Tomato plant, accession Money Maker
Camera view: bottom (45 deg); turntable rotation: 0 degrees
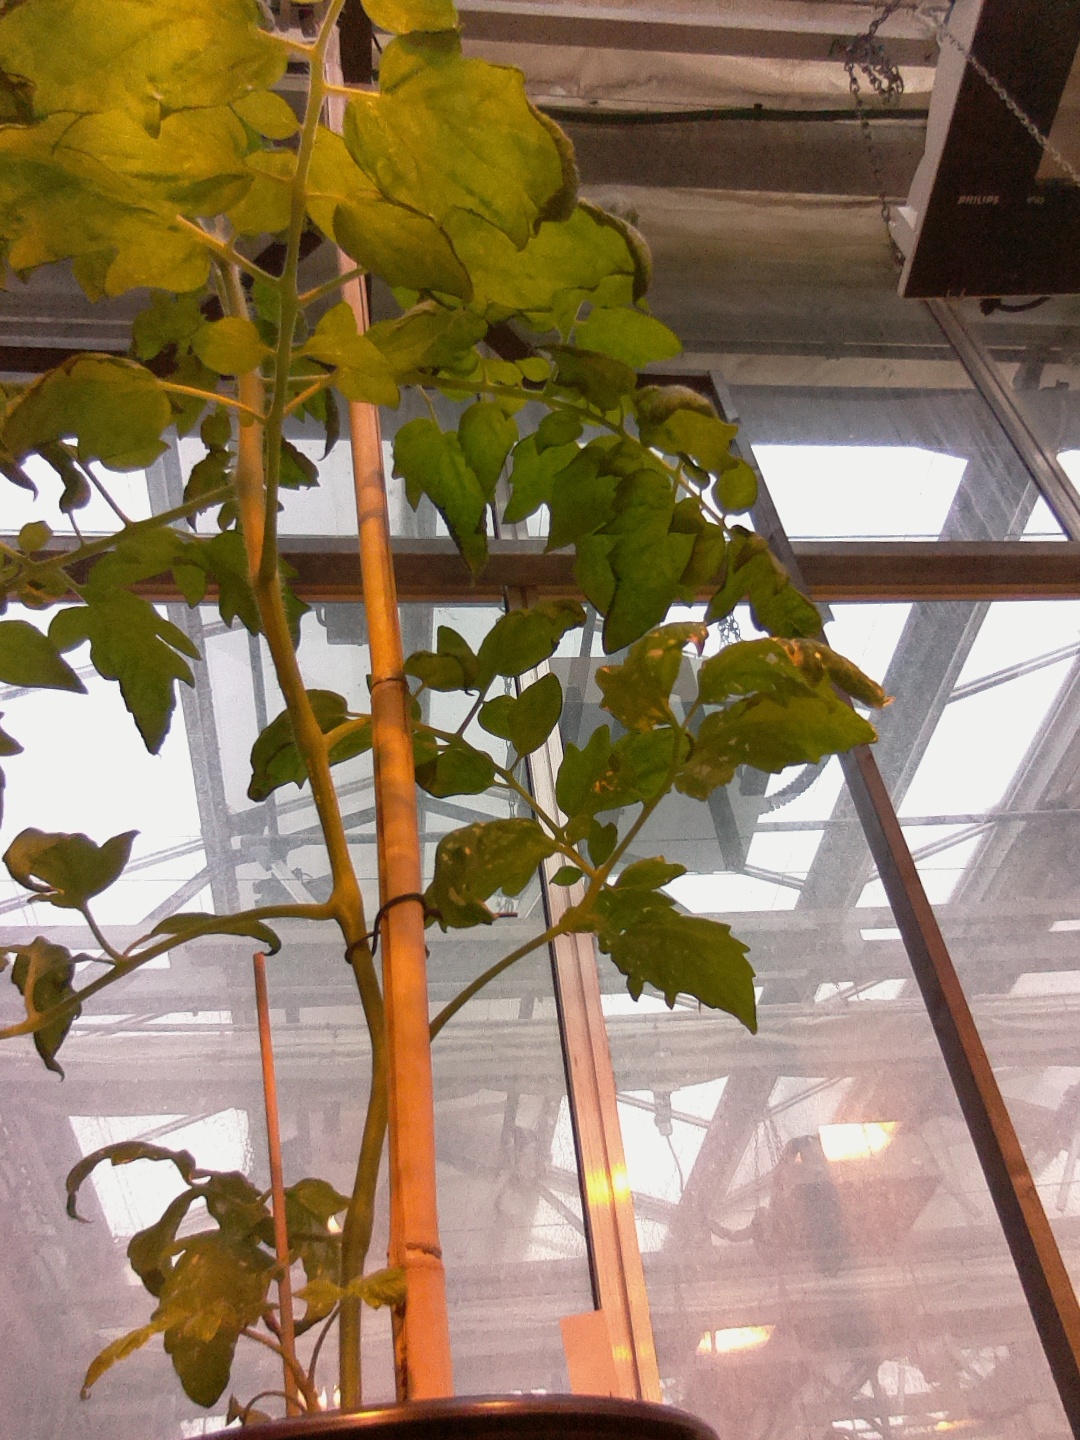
BBCH growth stage 53: 3 inflorescences visible